E Sens

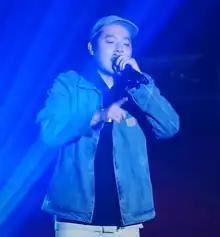
Esens in 2017

Kang Min-ho (born 9 February 1987), better known by the stage name E Sens, is a South Korean rapper. He debuted in 2009 as a member of the hip hop duo Supreme Team, which disbanded in 2013. In 2015, he released his first solo album, "The Anecdote", which won Album of the Year at the 2016 Korean Music Awards. He released his second album, "The Stranger", in 2019.